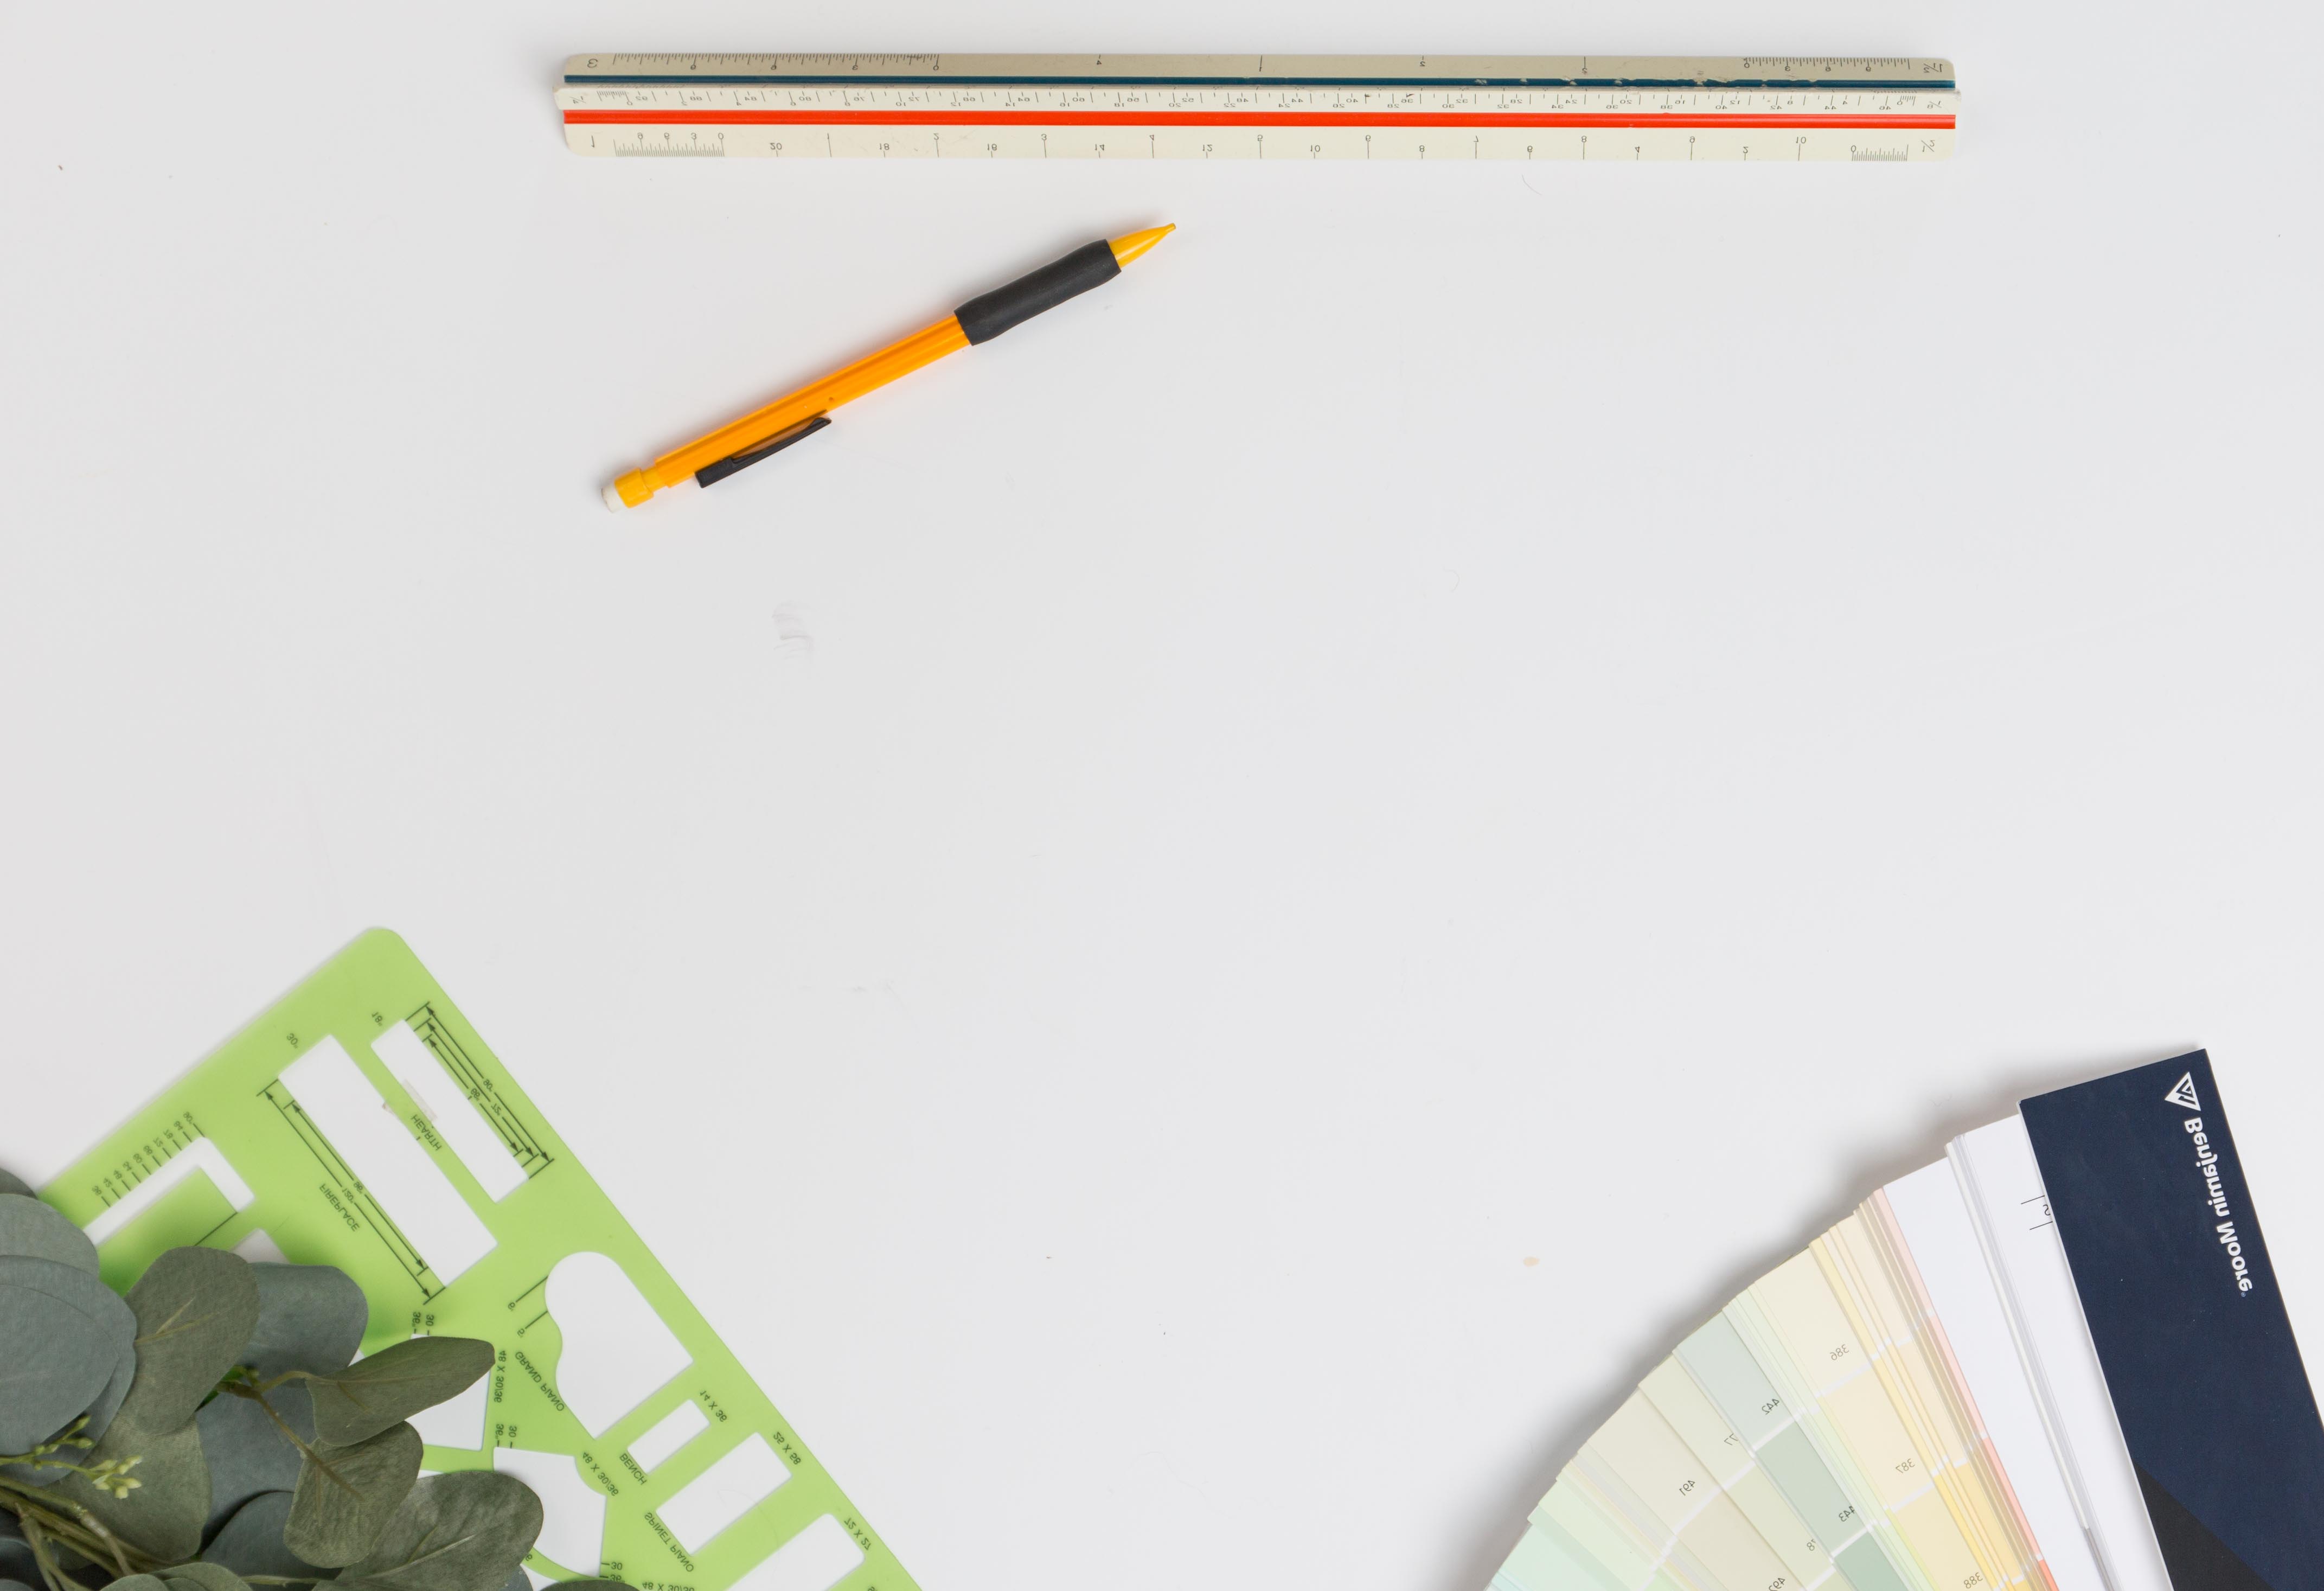
yellow, pencil, paper, stationery, graphic design, illustration